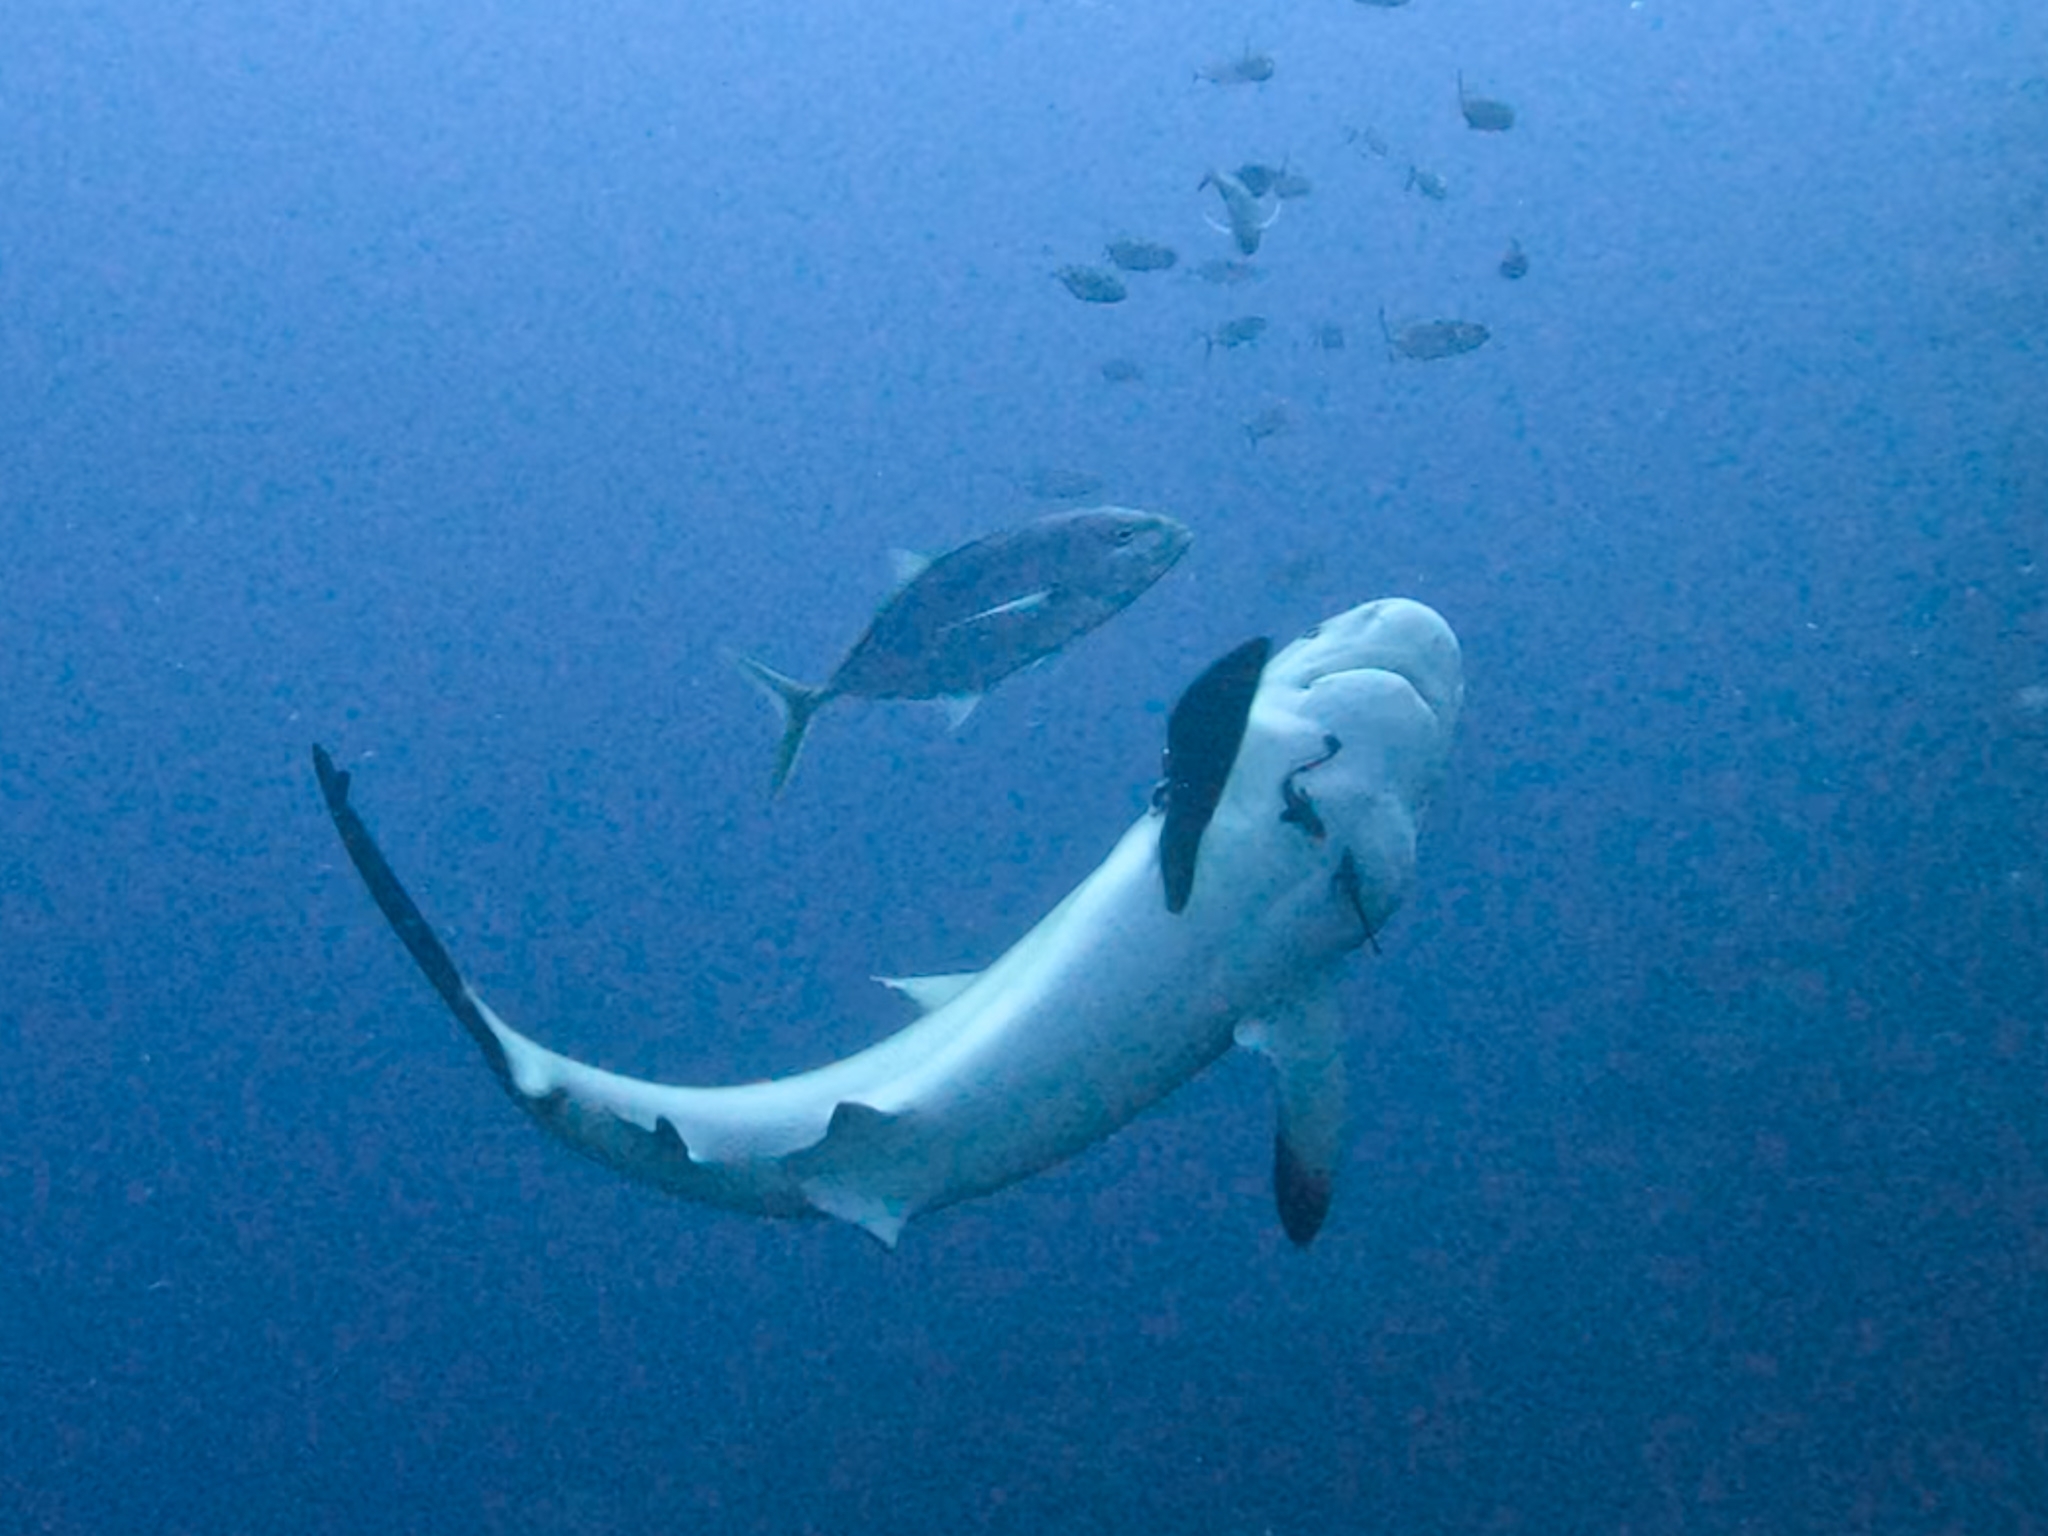
fish (species not among the labelled classes)